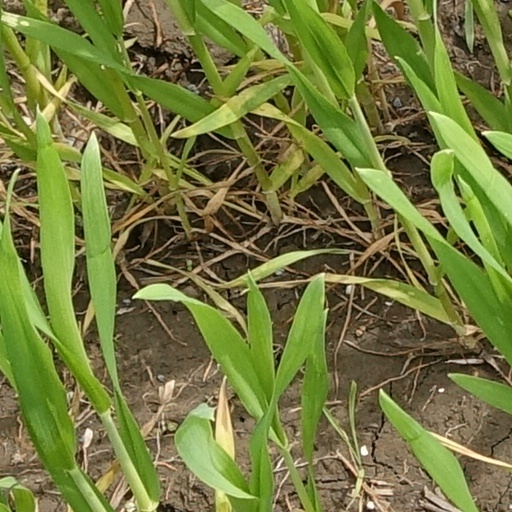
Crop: wheat